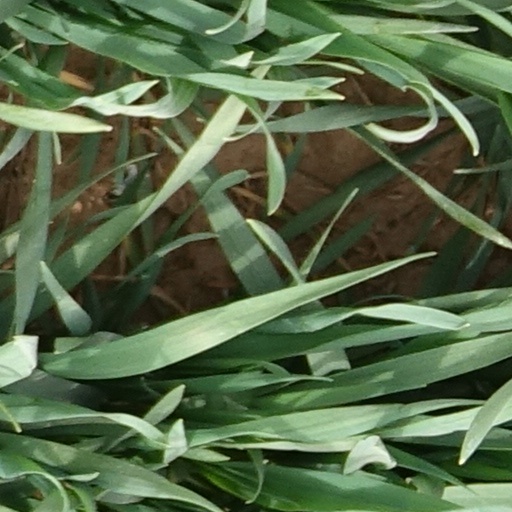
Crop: wheat